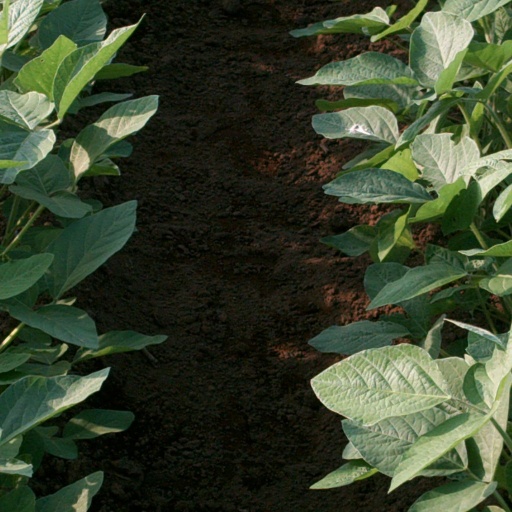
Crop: soybean